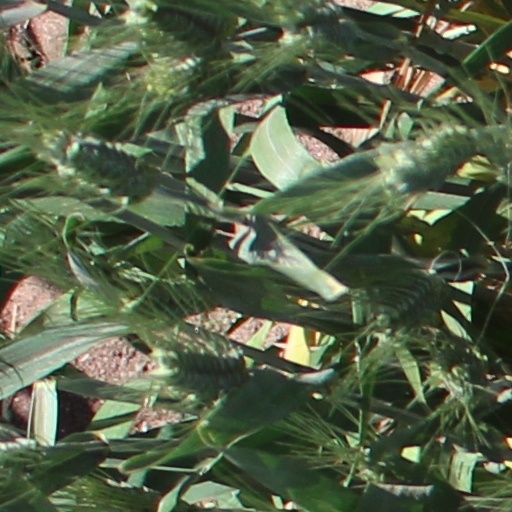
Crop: wheat